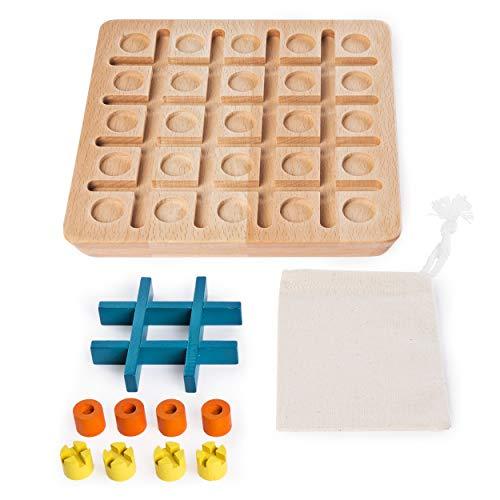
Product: Tic Tac Two – Strategy-Based Board Game for Families
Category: Toys & Games | Games & Accessories | Board Games
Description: Tic tac two is made for 2 players aged 8+.
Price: $11.67
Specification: ProductDimensions:2.1x7.2x7.2inches|ItemWeight:1.15pounds|ShippingWeight:1.15pounds(Viewshippingratesandpolicies)|ASIN:B07HNQ5PJS|Itemmodelnumber:6044799|Manufacturerrecommendedage:5-7years